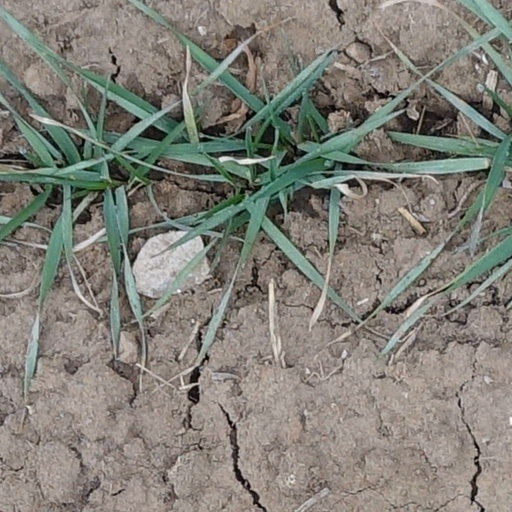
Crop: wheat